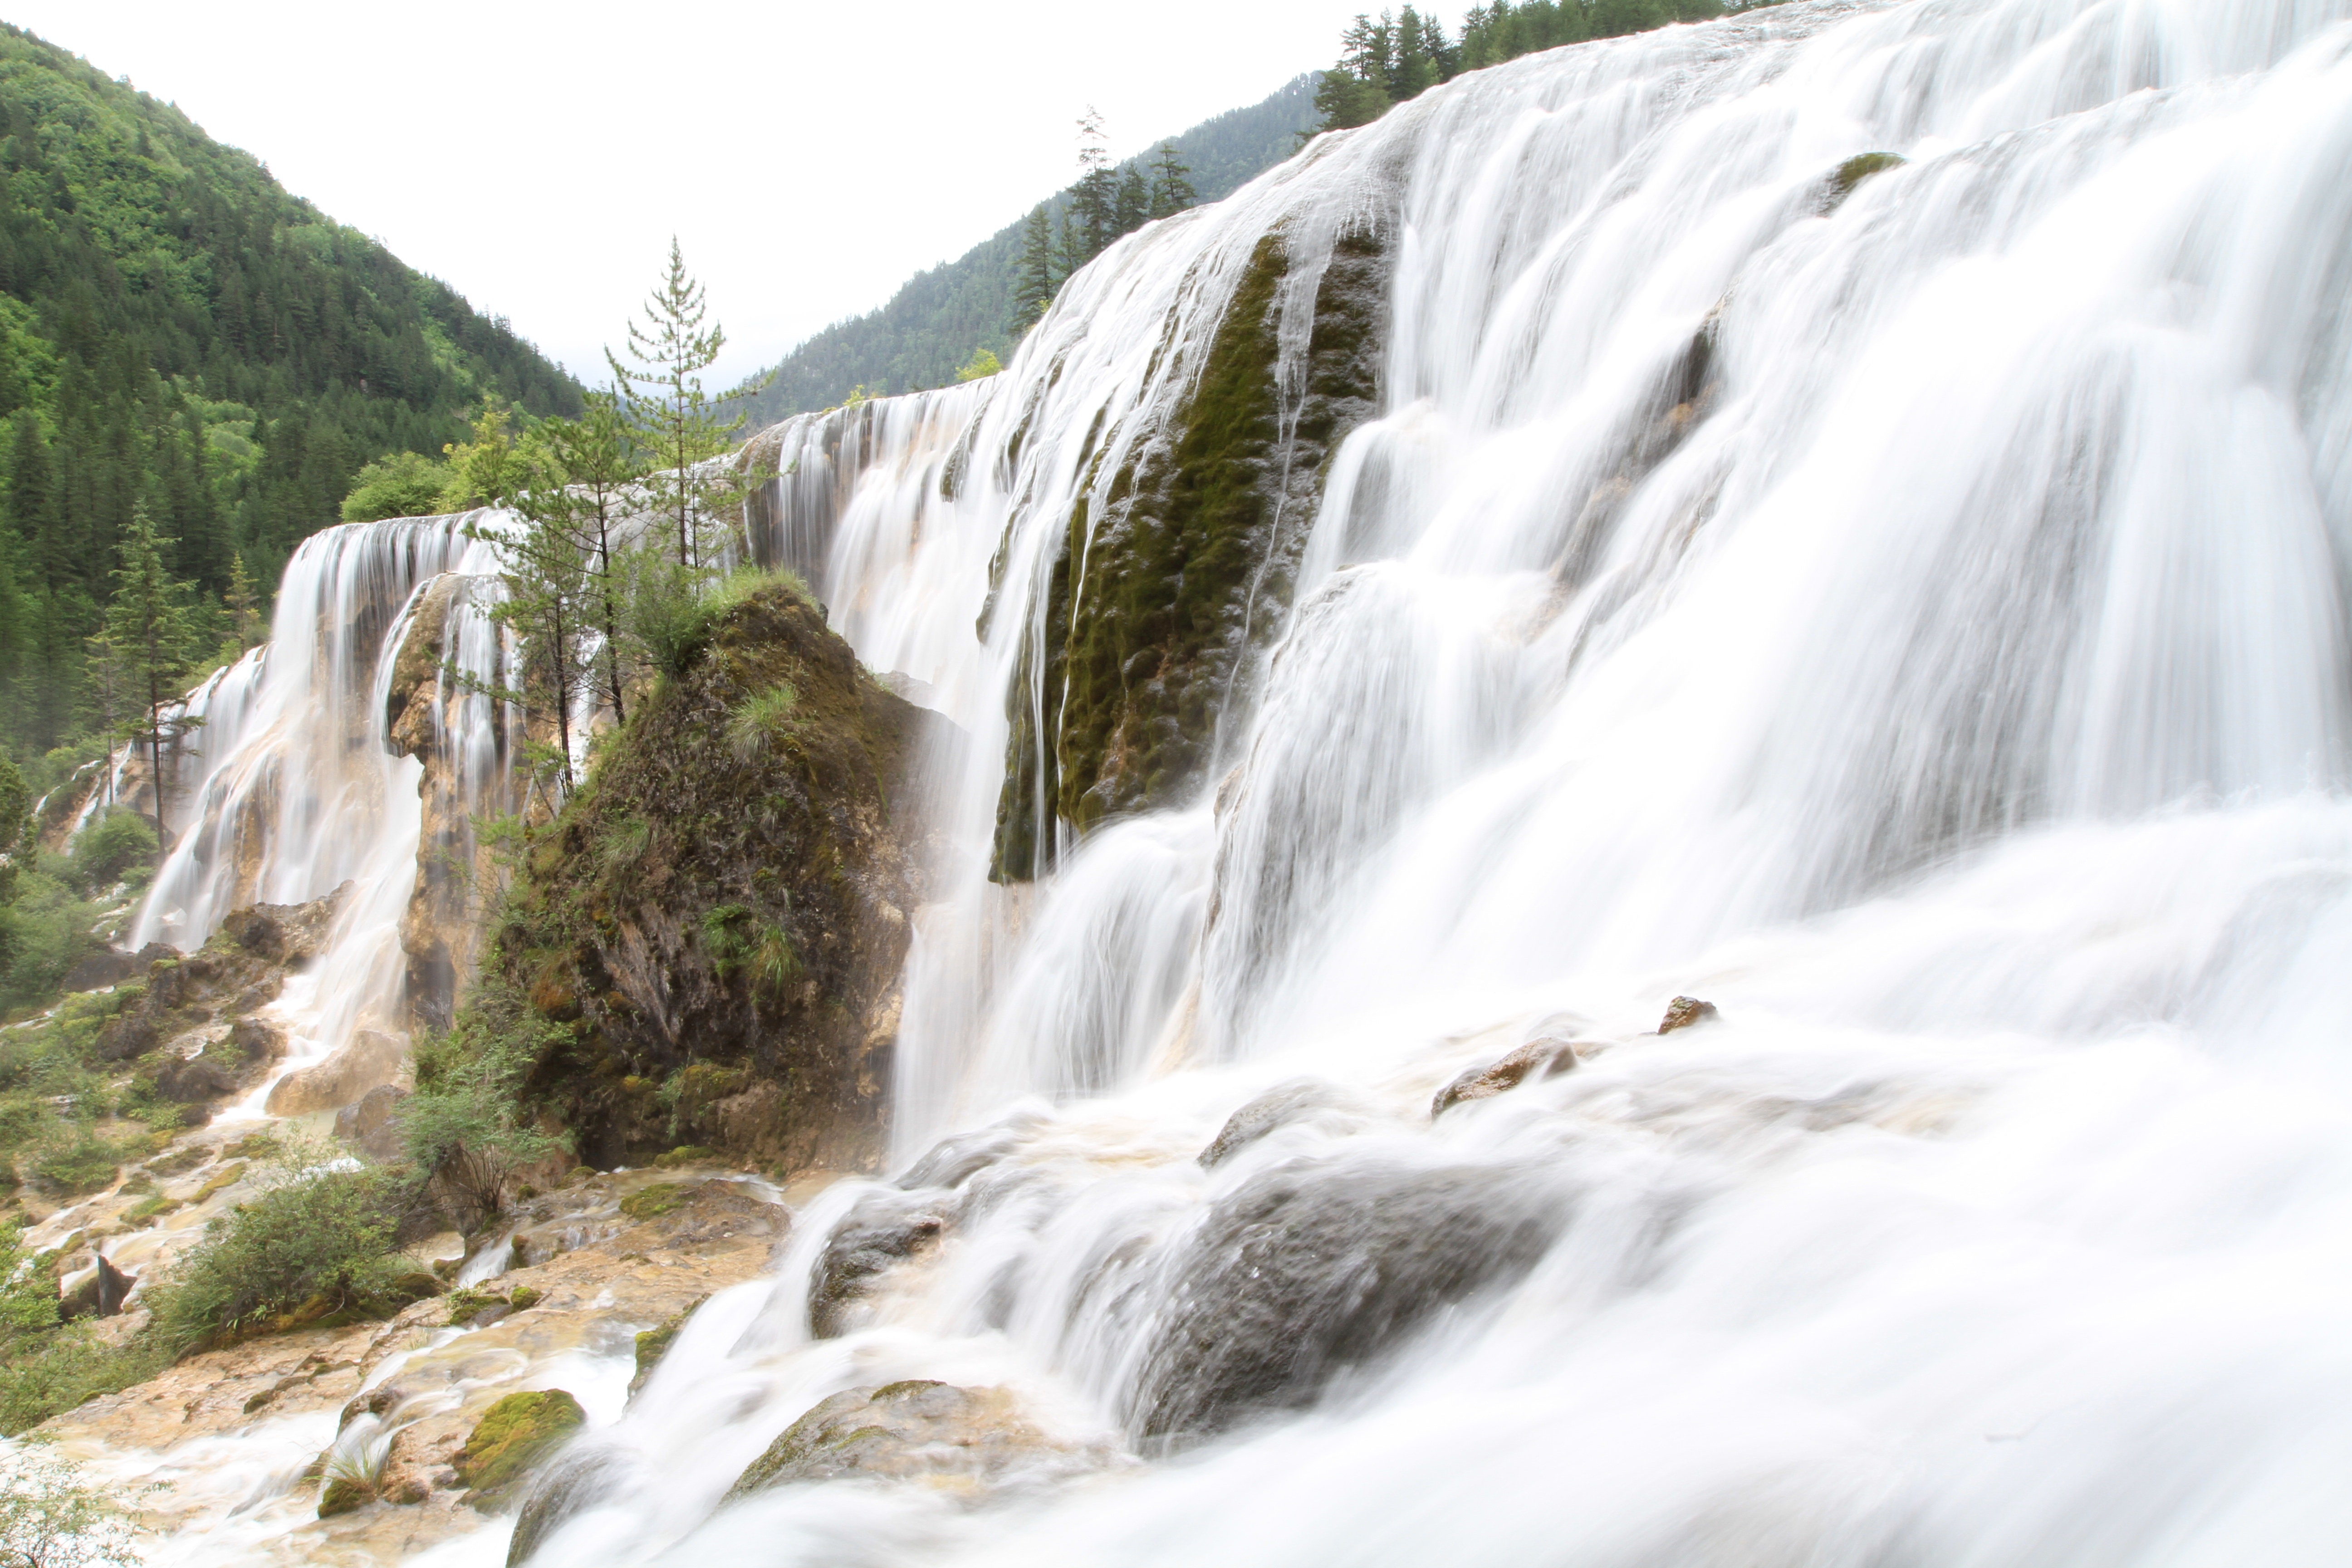
water, waterfall, river, stream, rapid, body of water, wasserfall, water feature, watercourse